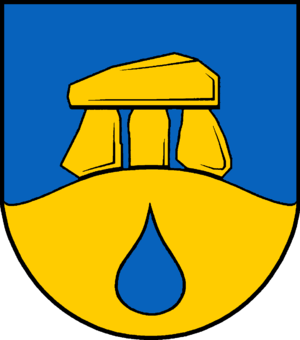
Tarbek
Coat of arms of Tarbek
Tarbek er en by og kommune i det nordlige Tyskland, beliggende i Amt Bornhöved i den nordlige del af Kreis Segeberg. Kreis Segeberg ligger i den sydøstlige del af delstaten Slesvig-Holsten.